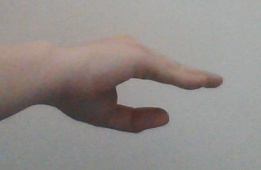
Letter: jeem